Gold-digging ant

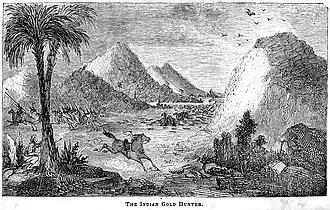
"The Indian Gold Hunters", illustration of giant ants chasing Indian gold-hunters, based on the description by Herodotus in Book Three of his "Histories"

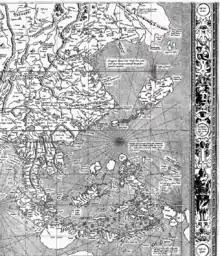
In this sheet of the Mercator 1569 world map, the text ("Here there are men who unearth the gold of ants.") is located at between Çardand and Mien.

The gold-digging ant is a mythical insect described in classical and medieval bestiaries. They were dog- or fox-sized ants that dug up gold in sandy areas. Some versions of the "Physiologus" said they came from Aethiopia, while Herodotus claimed they were located in India. They were also briefly mentioned by Megasthenes in his book Indika.